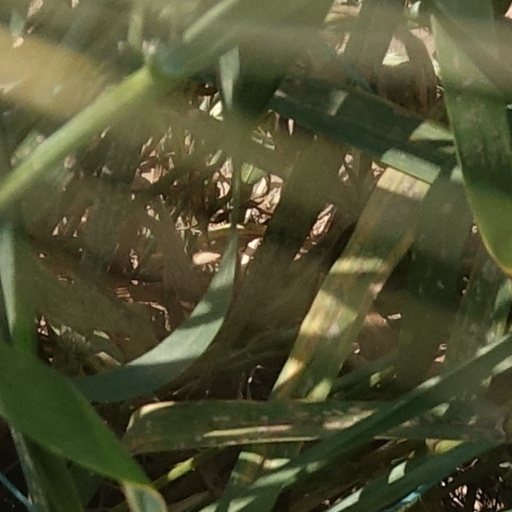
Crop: wheat